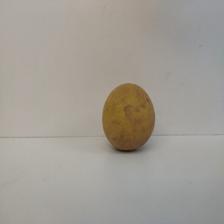
Size: Large